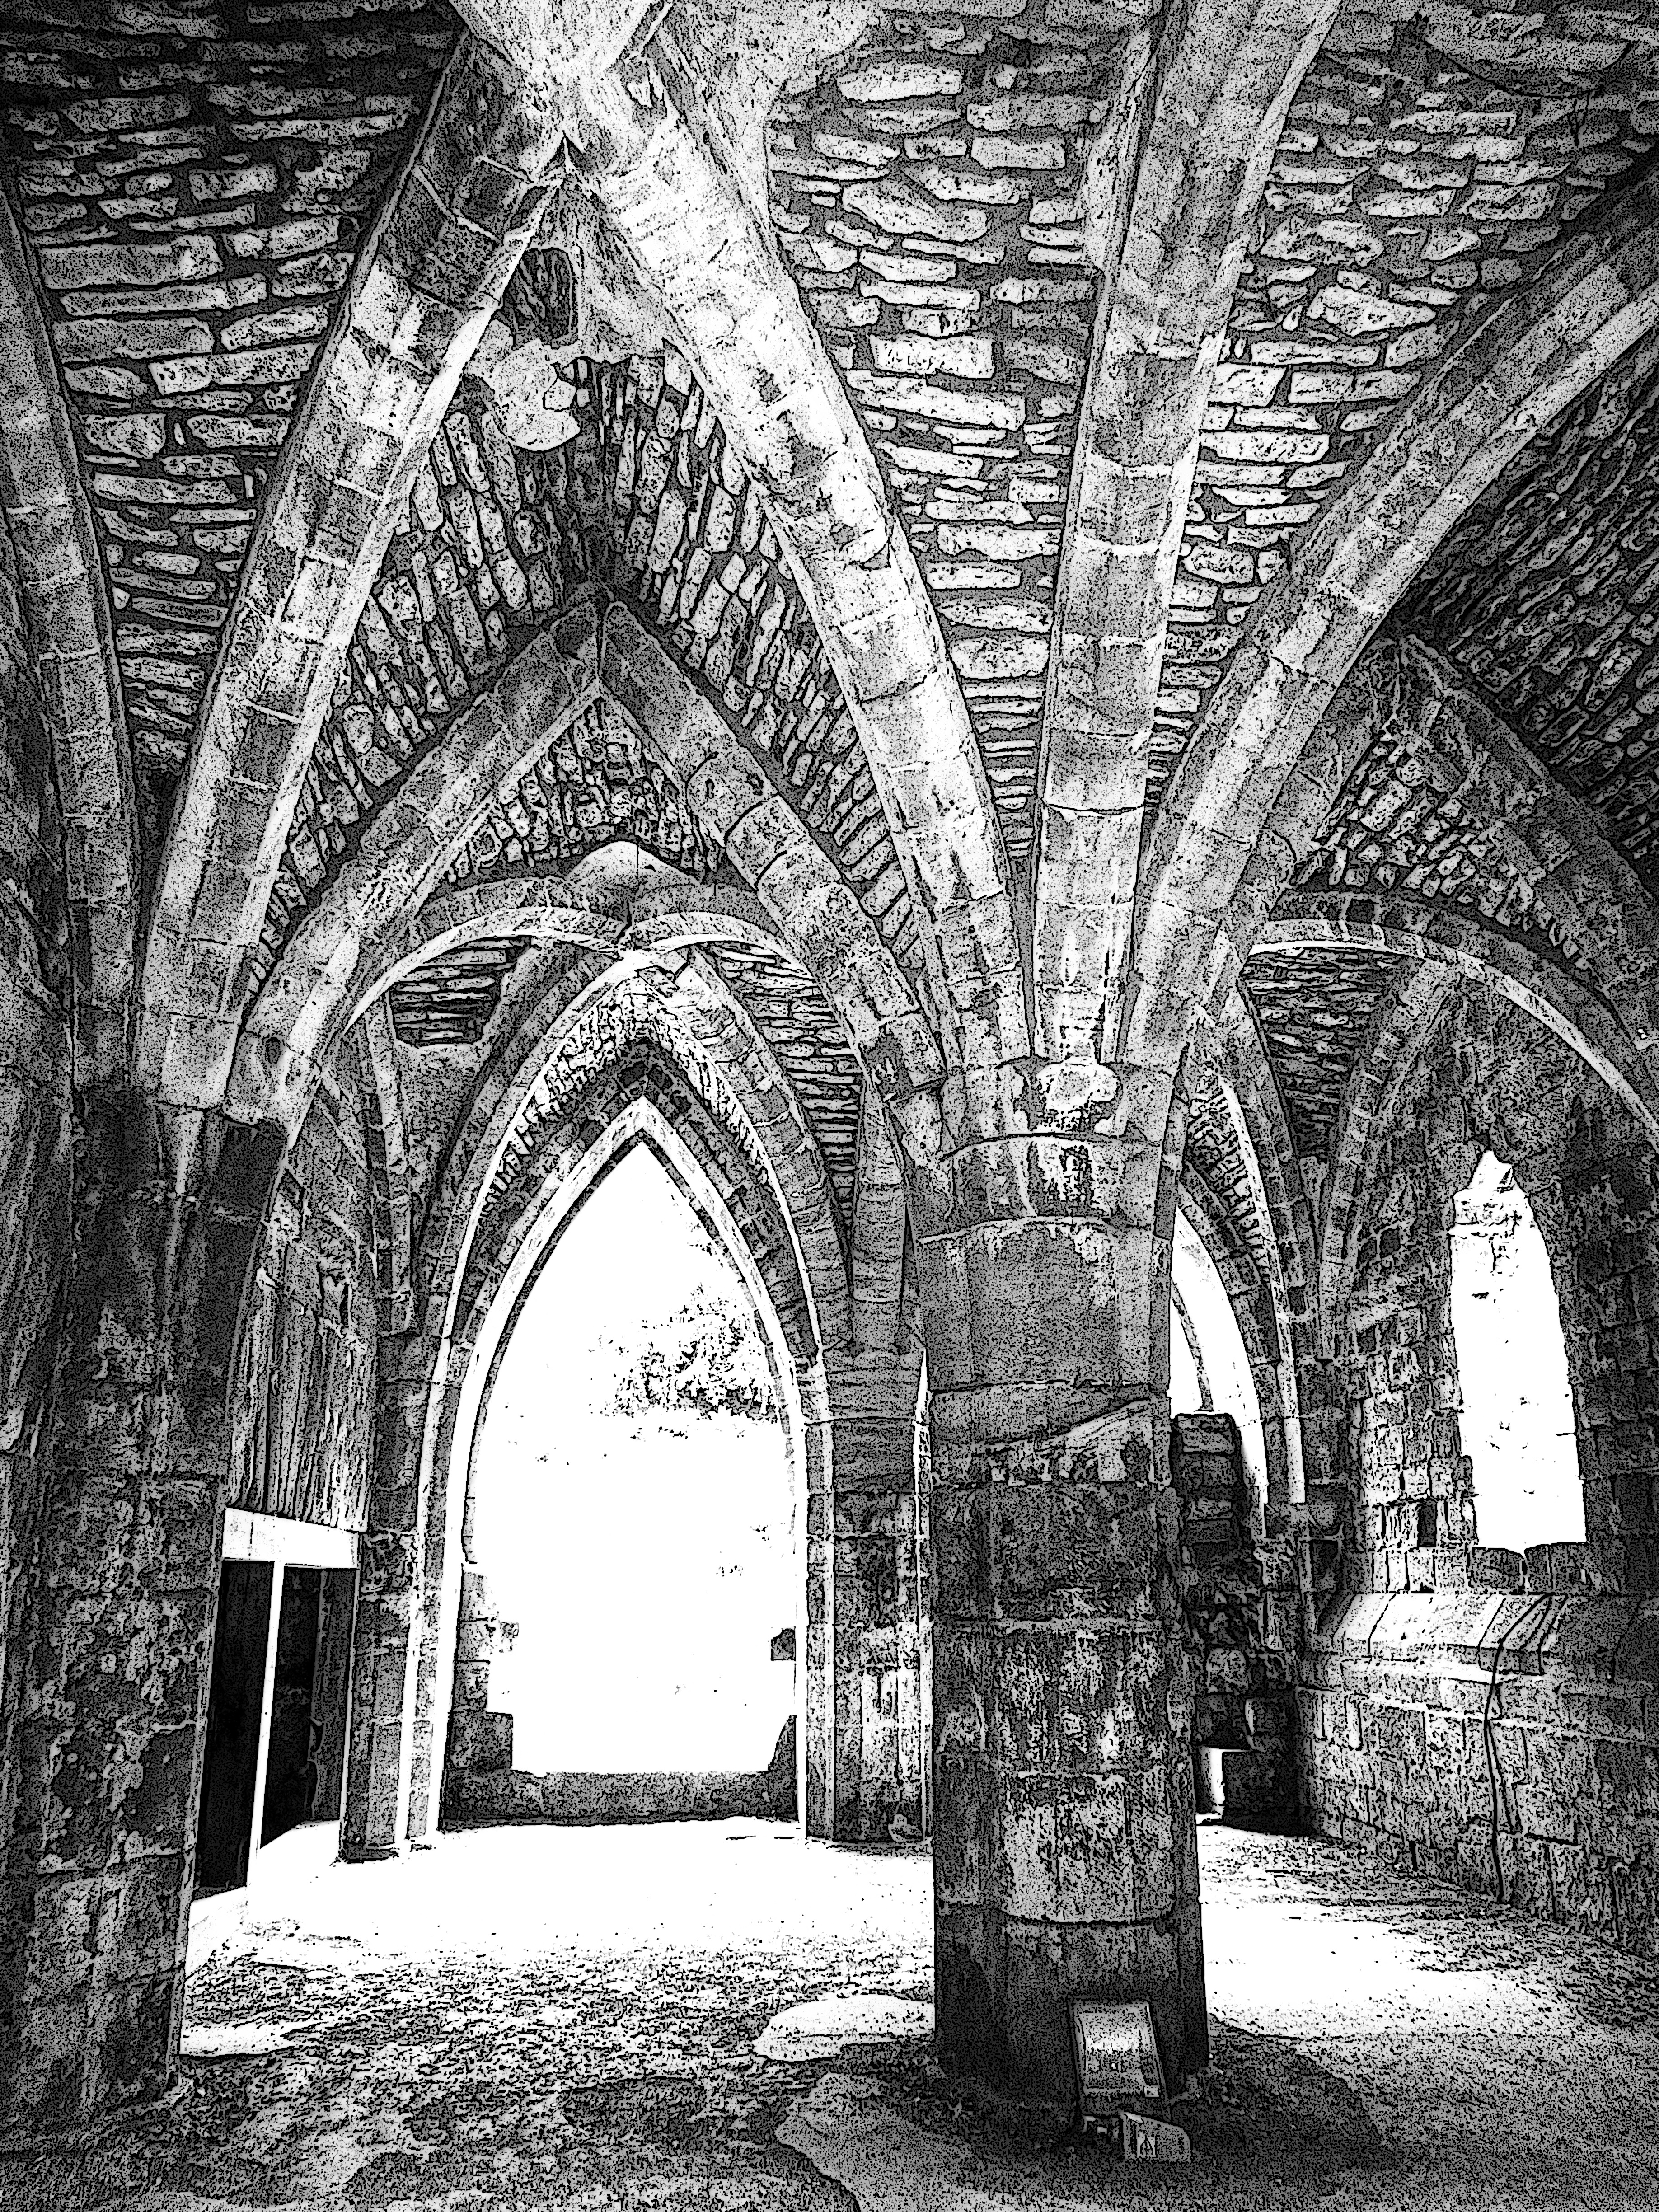
black and white, architecture, building, arch, cathedral, chapel, monochrome, gothic, place of worship, england, ruins, monastery, symmetry, sw, arcade, abbey, vault, historically, masonry, crypt, united kingdom, gothic architecture, vaulted ceilings, cross vault, monochrome photography, ancient history